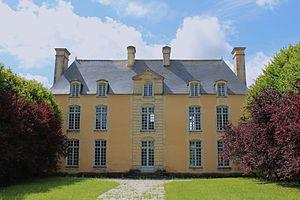
Château de la Motte à Bretteville-l'Orgueilleuse (Calvados)
Cette liste regroupe une partie des monuments historiques du Calvados.
Le château de Bretteville-l'Orgueilleuse est un édifice situé sur le territoire de la commune de Thue et Mue dans le département français du Calvados.
Cette liste regroupe une partie des monuments historiques du Calvados.